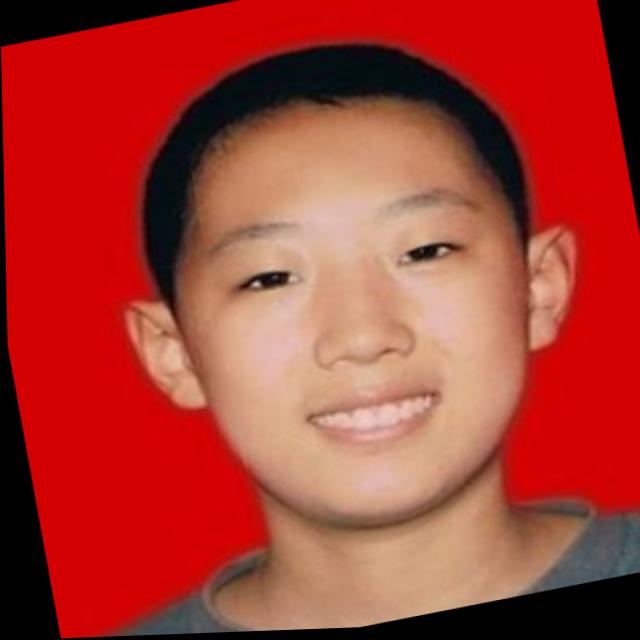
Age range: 13-20